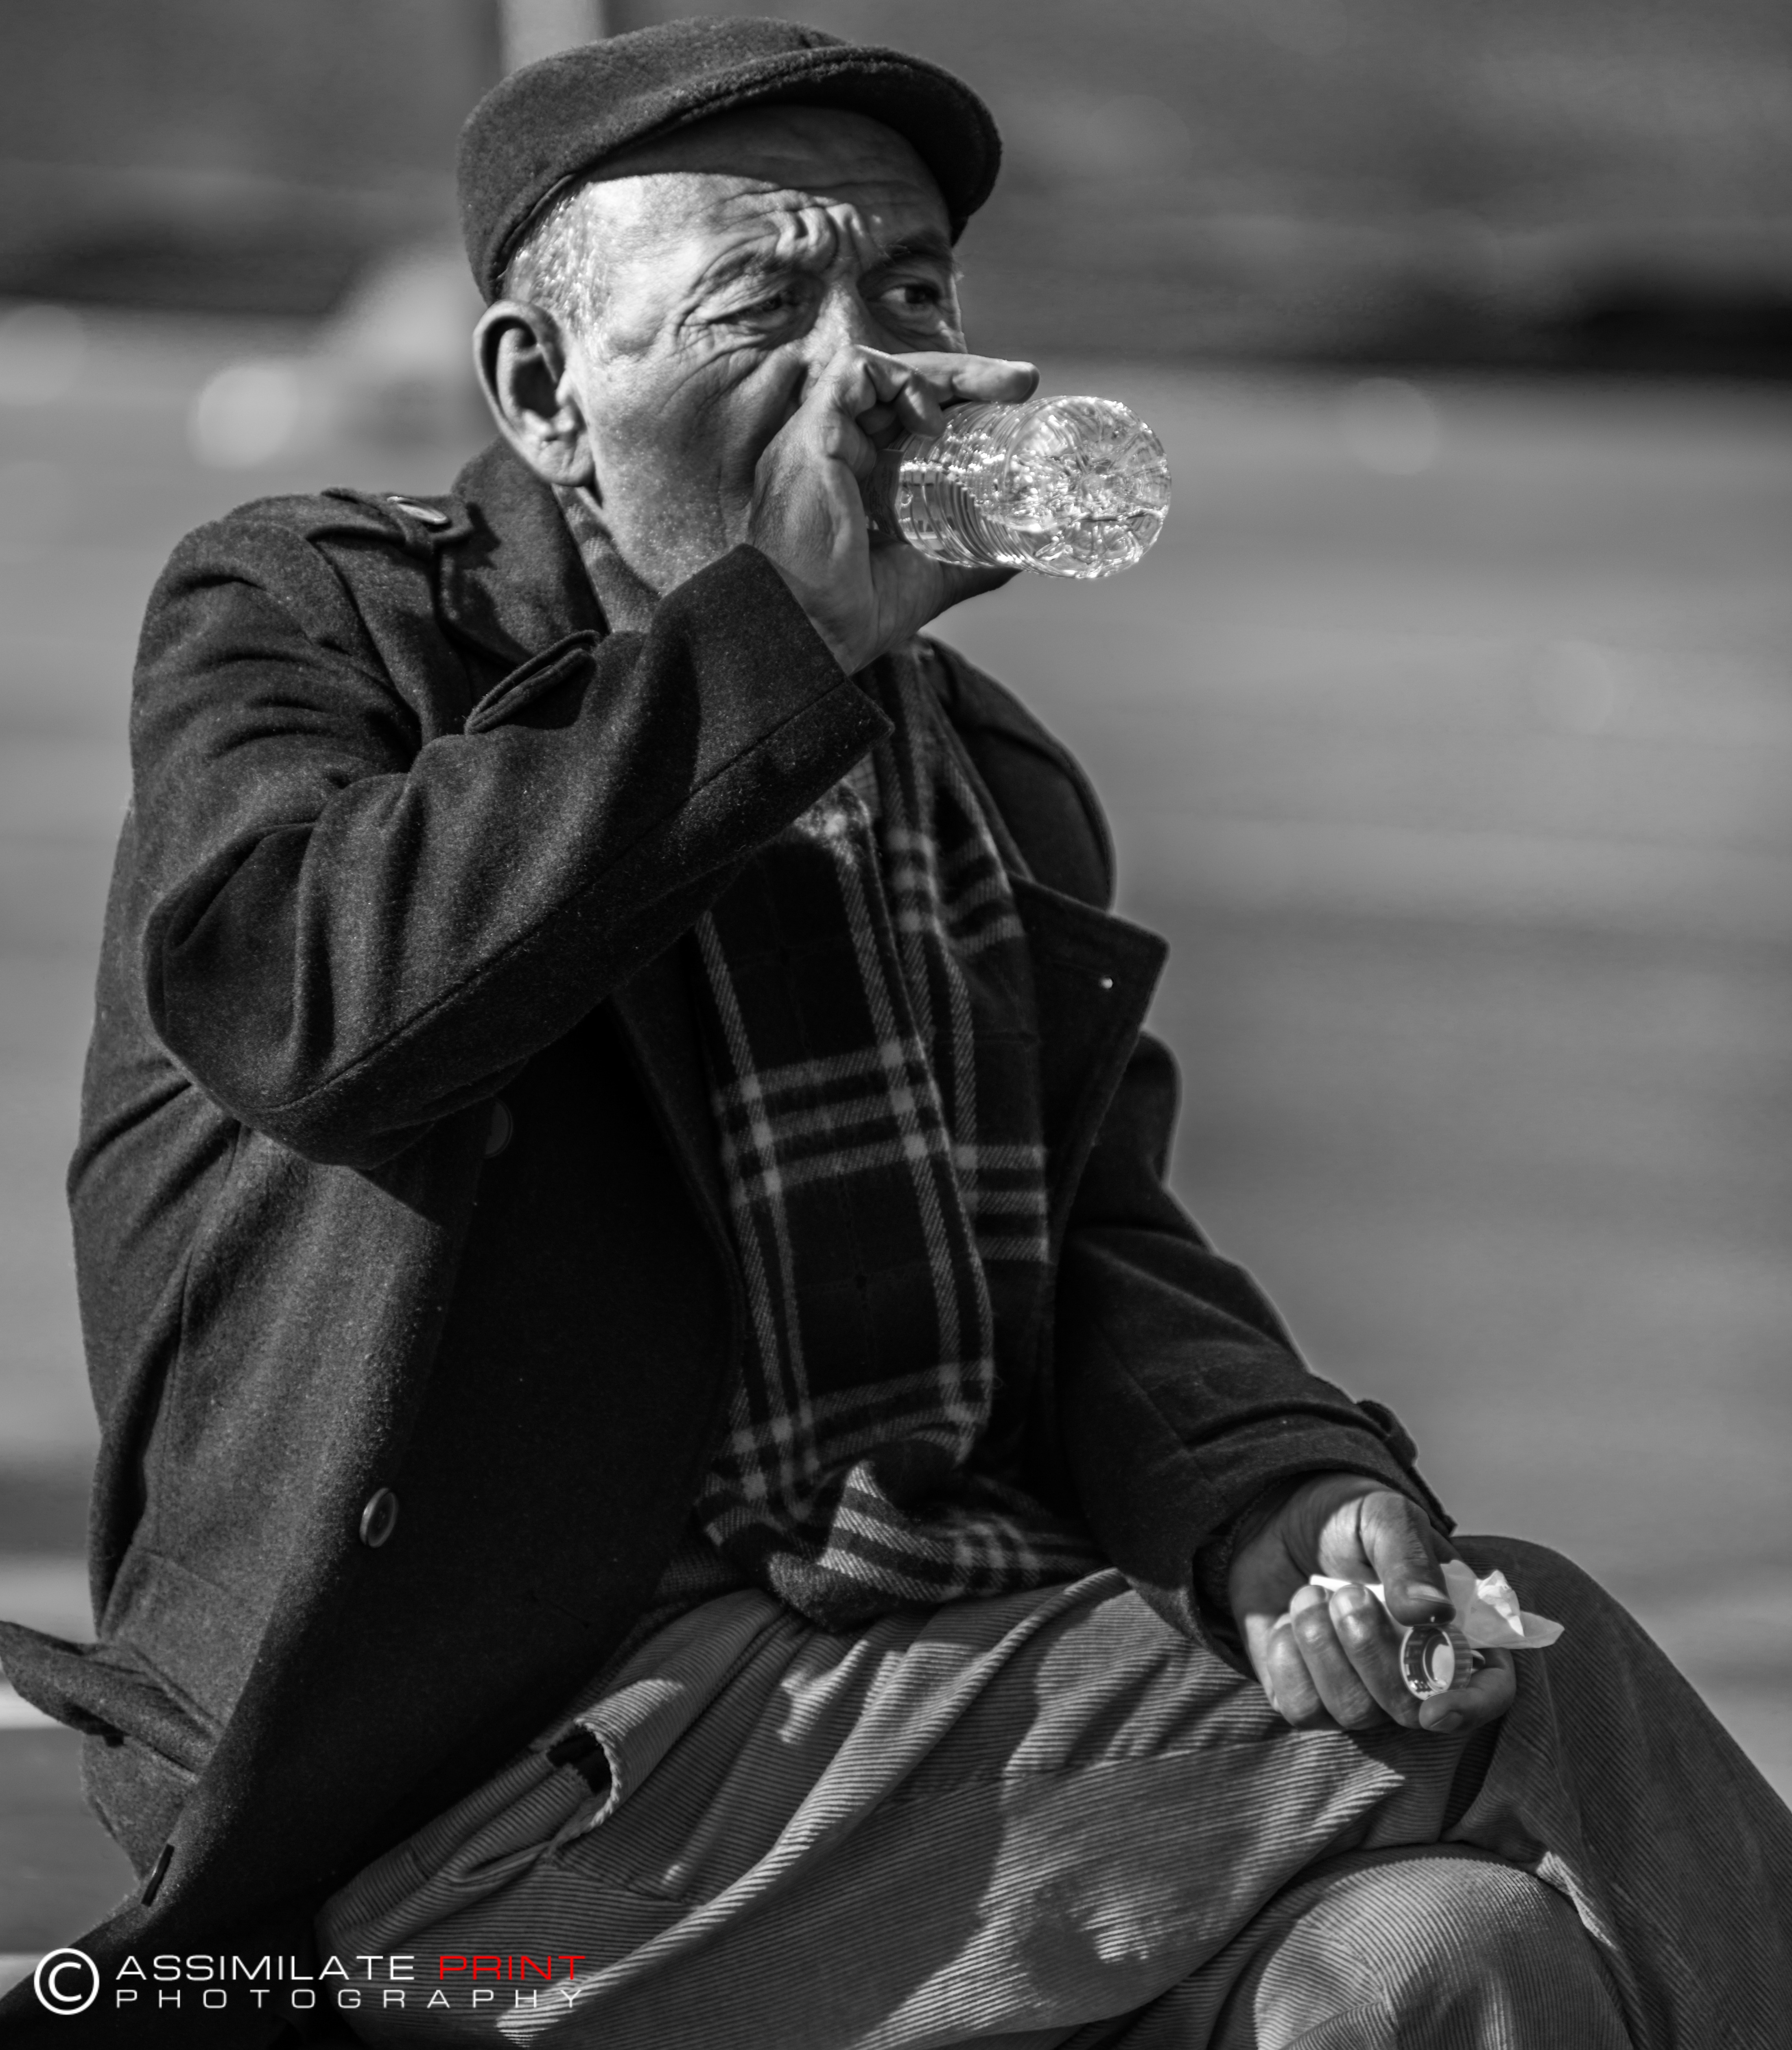
man, person, black and white, people, photography, old, male, portrait, sitting, father, fashion, black, monochrome, black white, dad, face, gentleman, glasses, drinking, age, seniors, persons, photo shoot, tramp, bum, alcoholism, monochrome photography, hobo, film noir, human positions, down and out